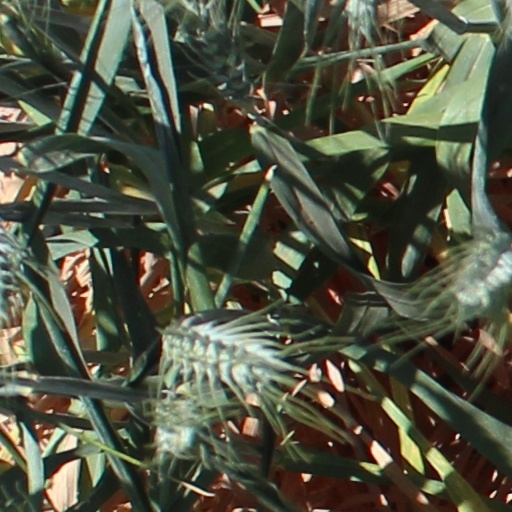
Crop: wheat